Jana Vojteková

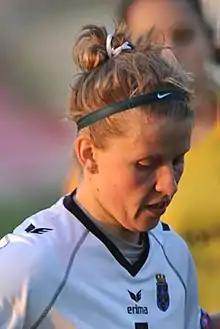
Vojteková in 2014

Jana Vojteková (born 12 August 1991) is a Slovak footballer who plays as a defender for Swiss Super League club Basel and the Slovakia national team.